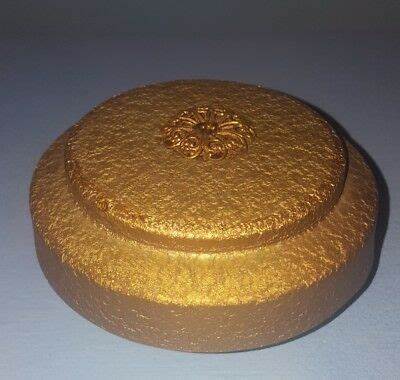
Waste category: metal